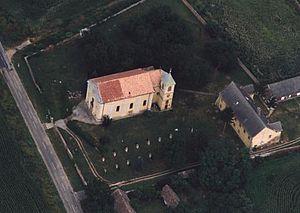
Máriakéménd est un village et une commune du comitat de Baranya en Hongrie.